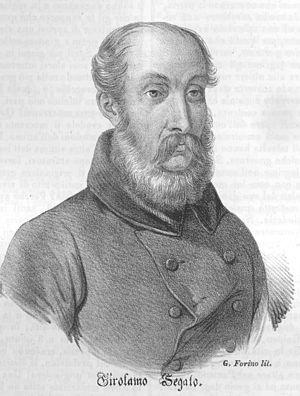
Girolamo Segato est un cartographe, naturaliste et égyptologue italien du début du XIXᵉ siècle.
25 février : l'inventeur américain Samuel Colt commence la production du Colt Paterson, son premier révolver.